Georgia Poetry Society

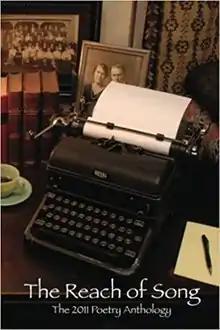
Cover of the 2011 anthology "The Reach of Song"

The Georgia Poetry Society was established in Atlanta on August 30, 1979 by Charles J. Bruehler and Edward Davin Vickers. Beginning with 30 charter members, the organization has expanded to about 200 members. In 1986 GPS received a supporting grant from the Georgia Council for the Arts, after which members established the Charles Dickson chapbook competition. The 2010 competition in honor of Ed Vickers led to publication of "Under a Hundred" poetry book. With support from the Coca-Cola company, the society held the Coca-Cola 1996 Centennial Olympic Games Poetry Contest and published the poems in an anthology titled "Poetry in Motion".